Tora-san Makes Excuses

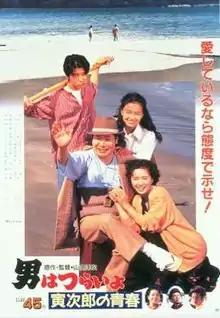
Theatrical poster

is a 1992 Japanese comedy film directed by Yoji Yamada. It stars Kiyoshi Atsumi as Torajirō Kuruma (Tora-san), and Kumiko Goto as his nephew Mitsuo's Hidetaka Yoshioka love interest or "Madonna", Izumi. It also co-stars Masatoshi Nagase, who plays Mitsuo's rival for Izumi's affection and Mari Natsuki as Izumi's mother. "Tora-San Makes Excuses" is the forty-fifth entry in the popular, long-running "Otoko wa Tsurai yo" series.